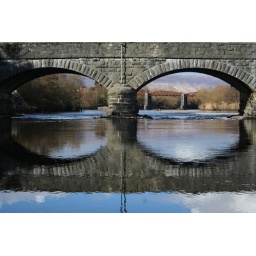
View under the road bridge towards the disused rail bridge. The river is at a low ebb.